One Night Stand (2008)

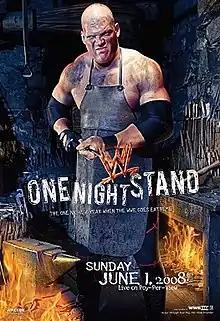
Promotional poster featuring Kane

The 2008 One Night Stand (marketed as One Night Stand: Extreme Rules) was the fourth and final One Night Stand professional wrestling pay-per-view (PPV) event produced by World Wrestling Entertainment (WWE). It was held for wrestlers from the promotion's Raw, SmackDown, and ECW brand divisions. The event took place on June 1, 2008, at the San Diego Sports Arena in San Diego, California. One Night Stand was discontinued and replaced by the similarly hardcore-themed Extreme Rules in 2009.